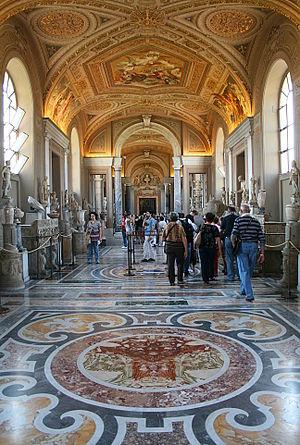
Galerie des Candelabres - Musées du Vatican à Rome.